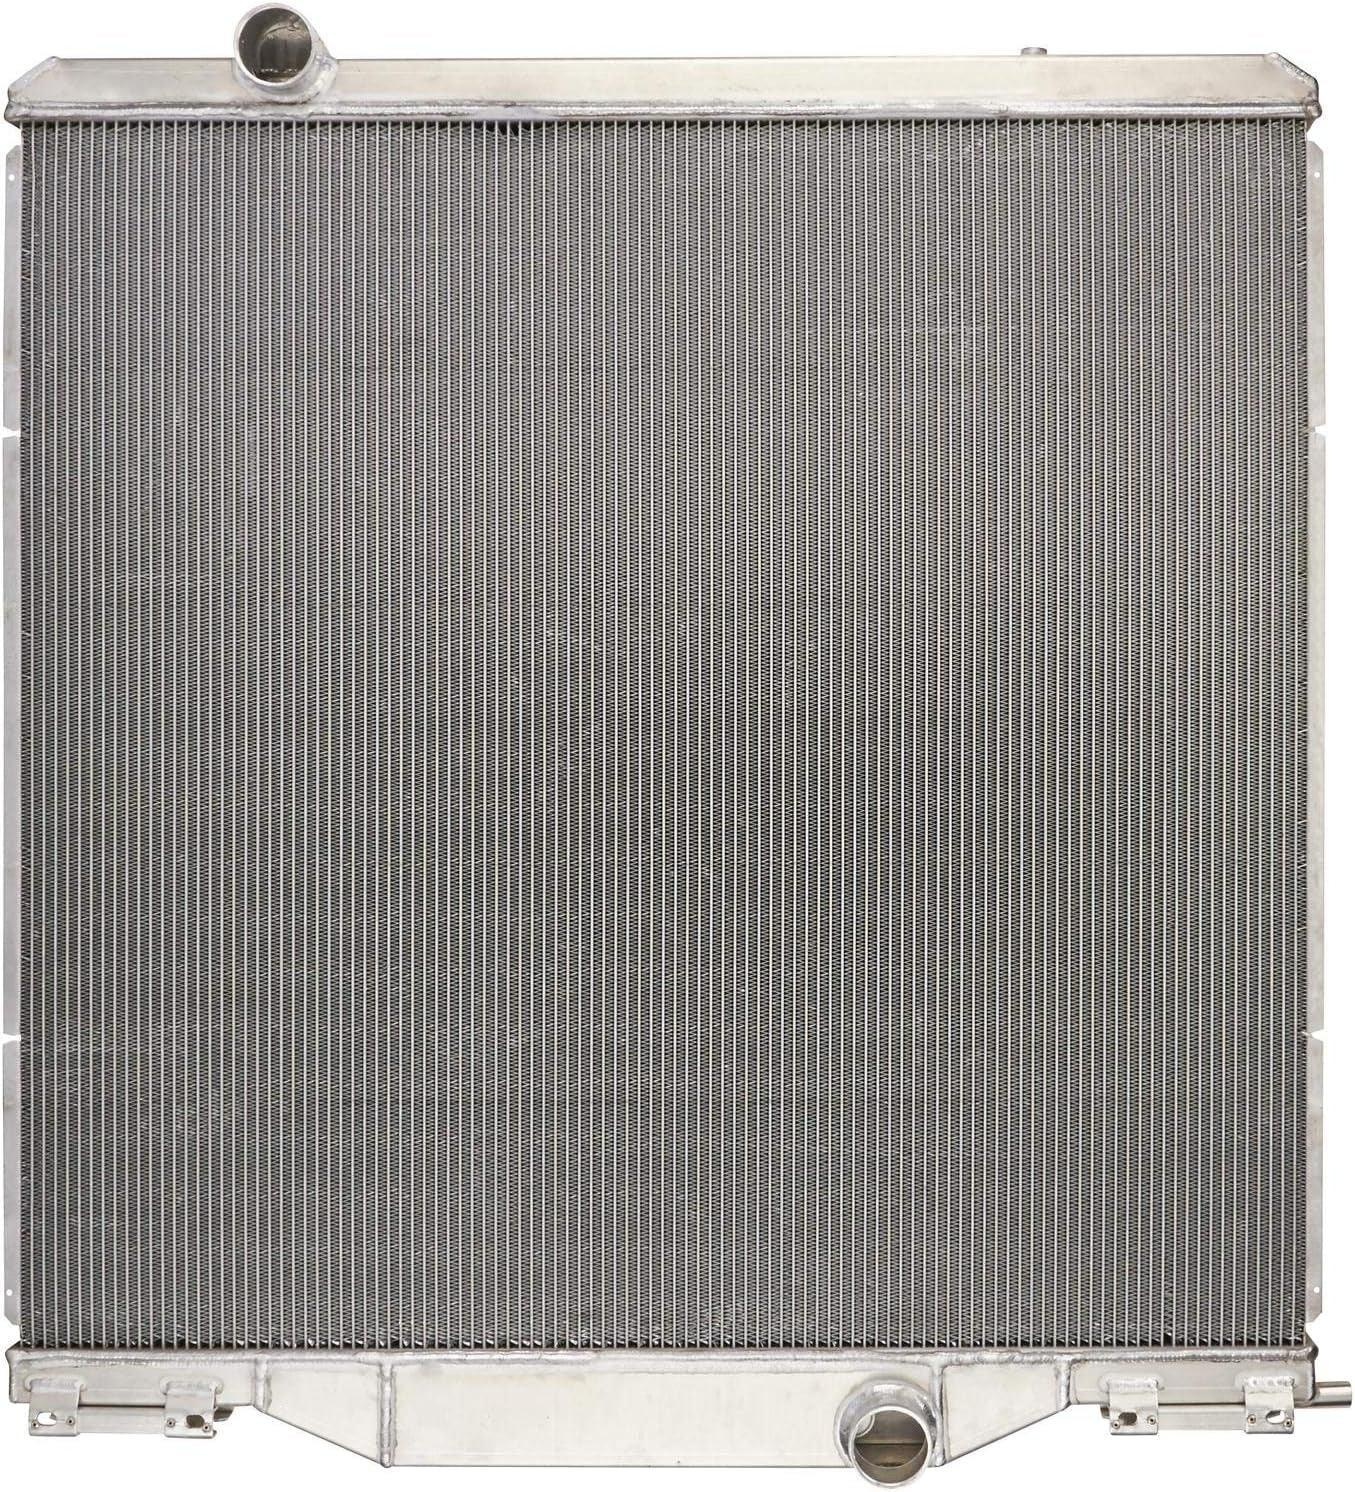
2001-3559 Aluminum Industrial Complete Radiator, 1 Pack
Brand: greatparts
Original Equipment style clevis pins are included (when required) to allow thermal expansion and movement of the radiator within the frame Designed with side rail stress relief cuts to reduce stress on the headers and allow thermal expansion Increased tube wall thickness for durability and longevity Redesigned corner brackets to increase unit durability and improve ease of installation Every radiator is subjected to an aging and endurance test in order to validate its performance under extreme weather conditions Innovative engineering, manufacturing technology and quality control ensure that Spectra Premium heavy duty radiators meet or exceed the performance of the original equipment they replace. That extends to all components, including engine and transmission.
Category: Vehicles & Parts > Vehicle Parts & Accessories > Motor Vehicle Parts > Motor Vehicle Engine Oil Circulation > Oil Coolers